Rockabye Hamlet

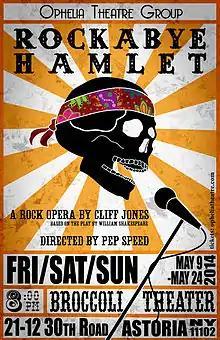
Rockabye Hamlet2014 Ophelia Theatre Group poster

Rockabye Hamlet is a rock musical with a book, lyrics, and music by Cliff Jones. It is based on the classic tragedy by William Shakespeare and tells the story of a Danish prince who plots revenge on his uncle for killing his father.